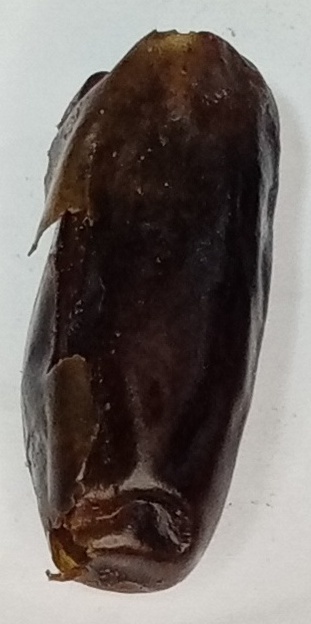
Variety: gajar
Size: medium
Grade: grade-1